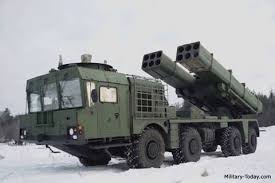
Label: Self Propelled Artillery